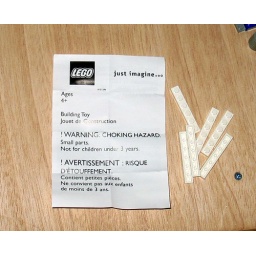
Now you can imagine choking in both English and French!From a grab bag of white 1x6's